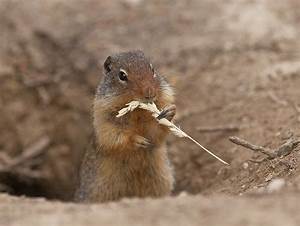
Label: scoiattolo